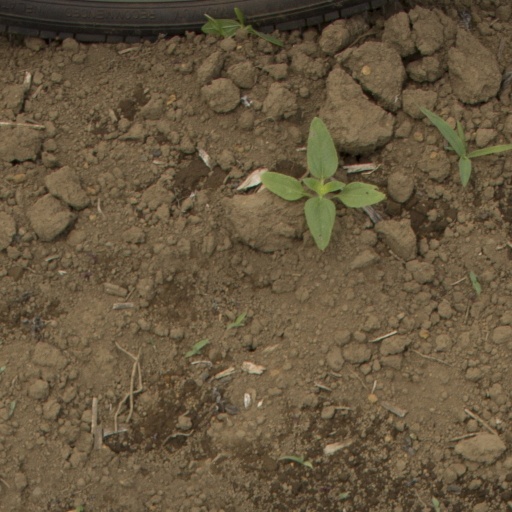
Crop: Jerusalem artichoke